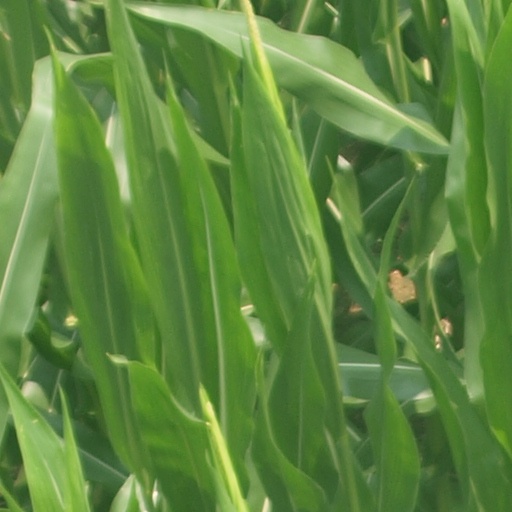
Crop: maize; corn